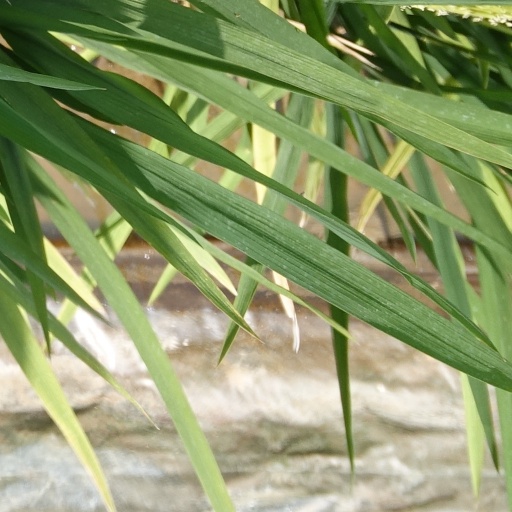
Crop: rice